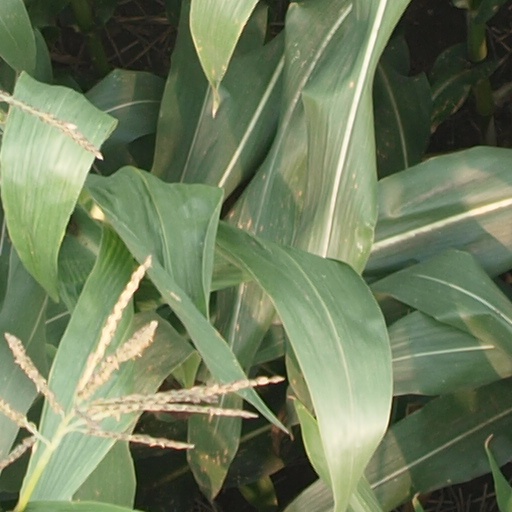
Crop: maize; corn